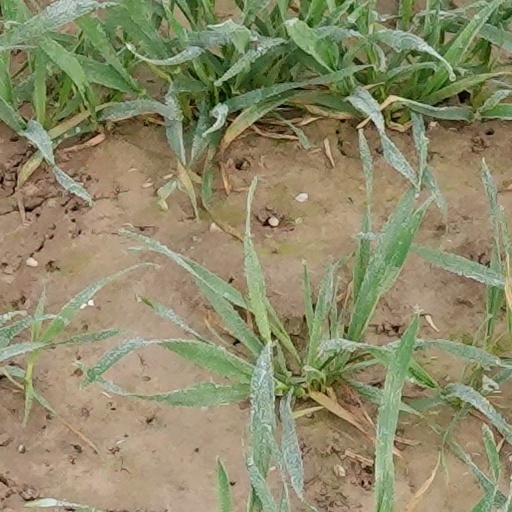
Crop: wheat